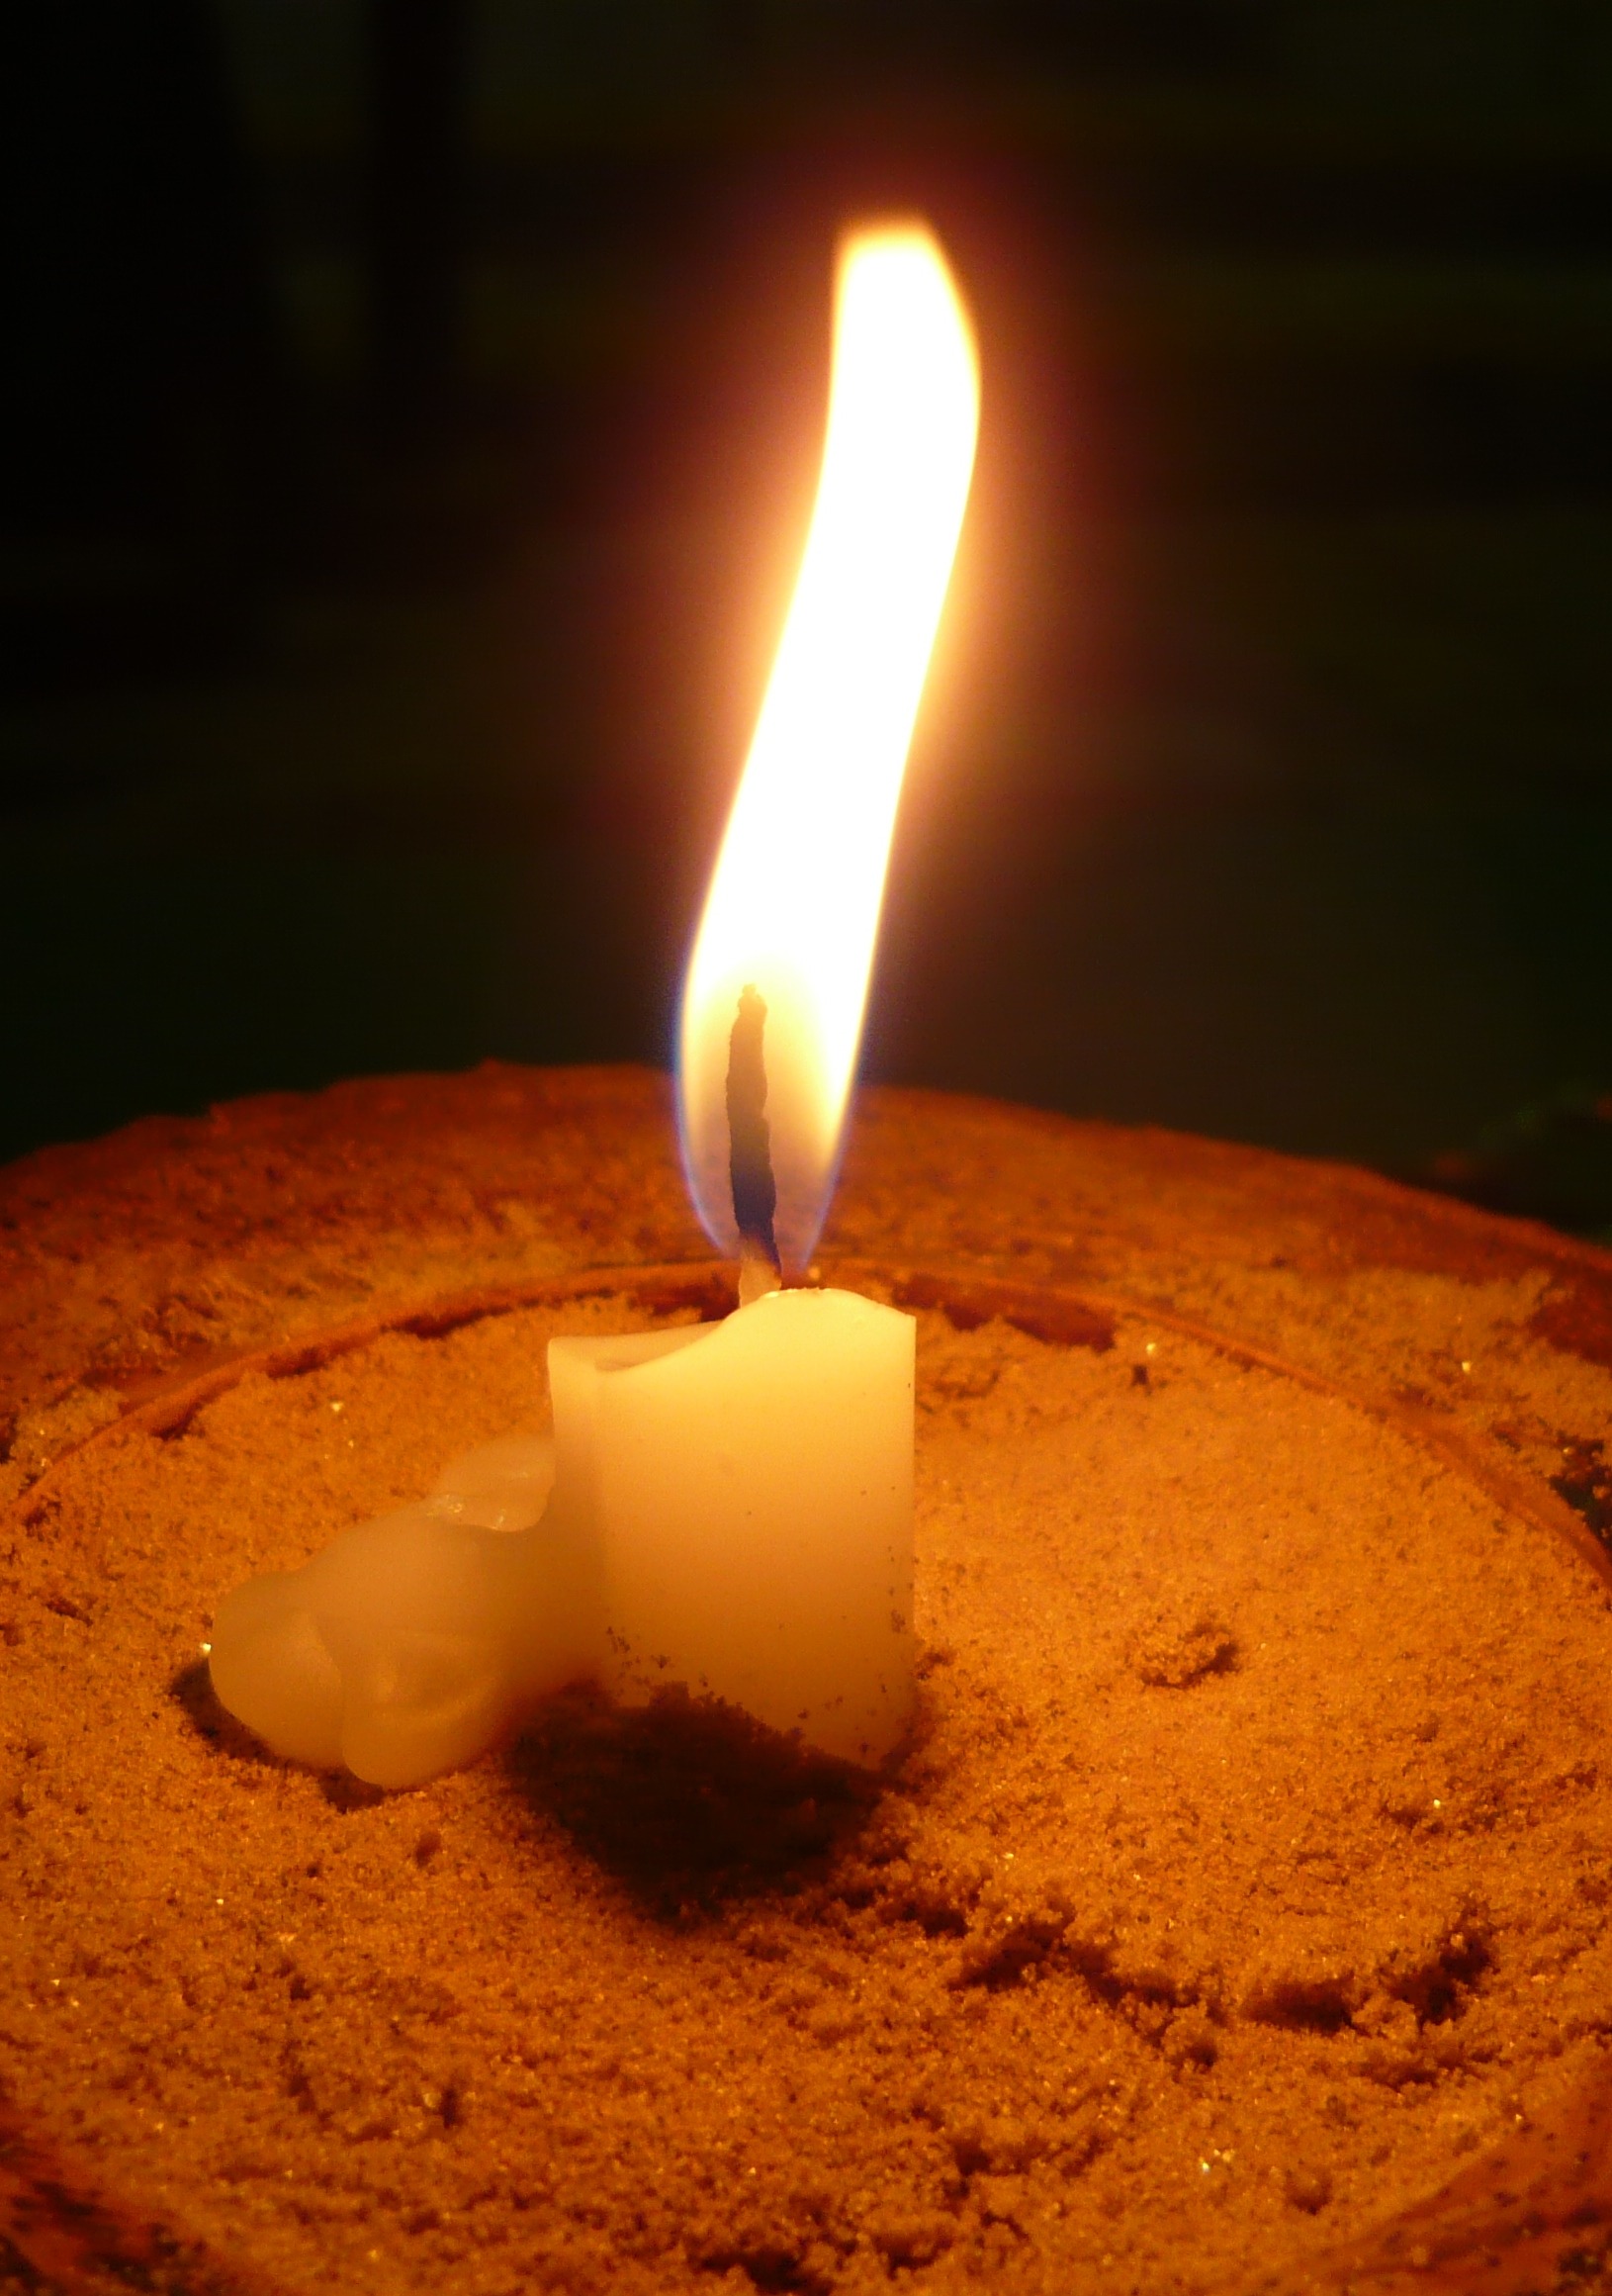
light, atmosphere, food, flame, candle, lighting, candlelight, macro photography